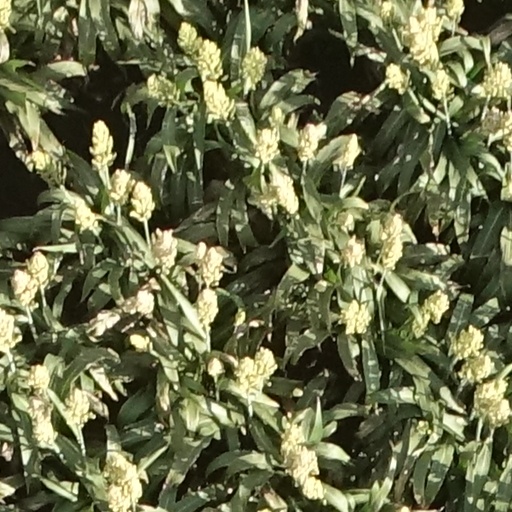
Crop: sorghum